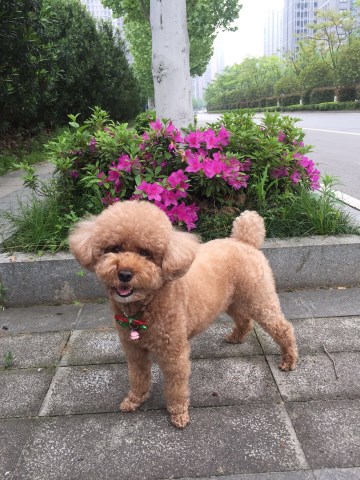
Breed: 2925-n000114-toy_poodle